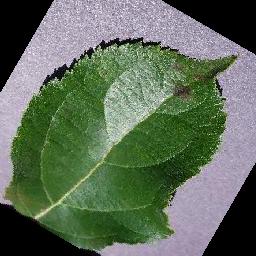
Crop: apple
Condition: scab